Riau Islands

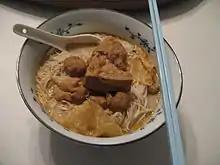
Laksa Johor in Malaysia, similar to the one found in the Riau Islands

In Malay culture, the art of development also has characteristics that are reflected in the symbols of traditional houses that are full of meaning. At present, Malay traditional houses can still be found in several regions in the Riau Archipelago, Peninsular Malaysia, Brunei and other Malay-populated countries. In traditional Malay society, a house is an intact building that can be used as a family residence, meeting place and shelter for anyone in need. Therefore, traditional Malay houses are generally large, usually with six poles, six porch poles and twelve poles or porch houses. Of the several forms of the house, all are almost identical, both stairs, doors, walls and room layout are identical. In addition to being large, the Malay house is also always in the form of a stage or a house with a hole, facing towards the sunrise. In general, the types of Malay houses include dwellings, halls, houses of worship and storage houses. The naming is adjusted to the function of each building.